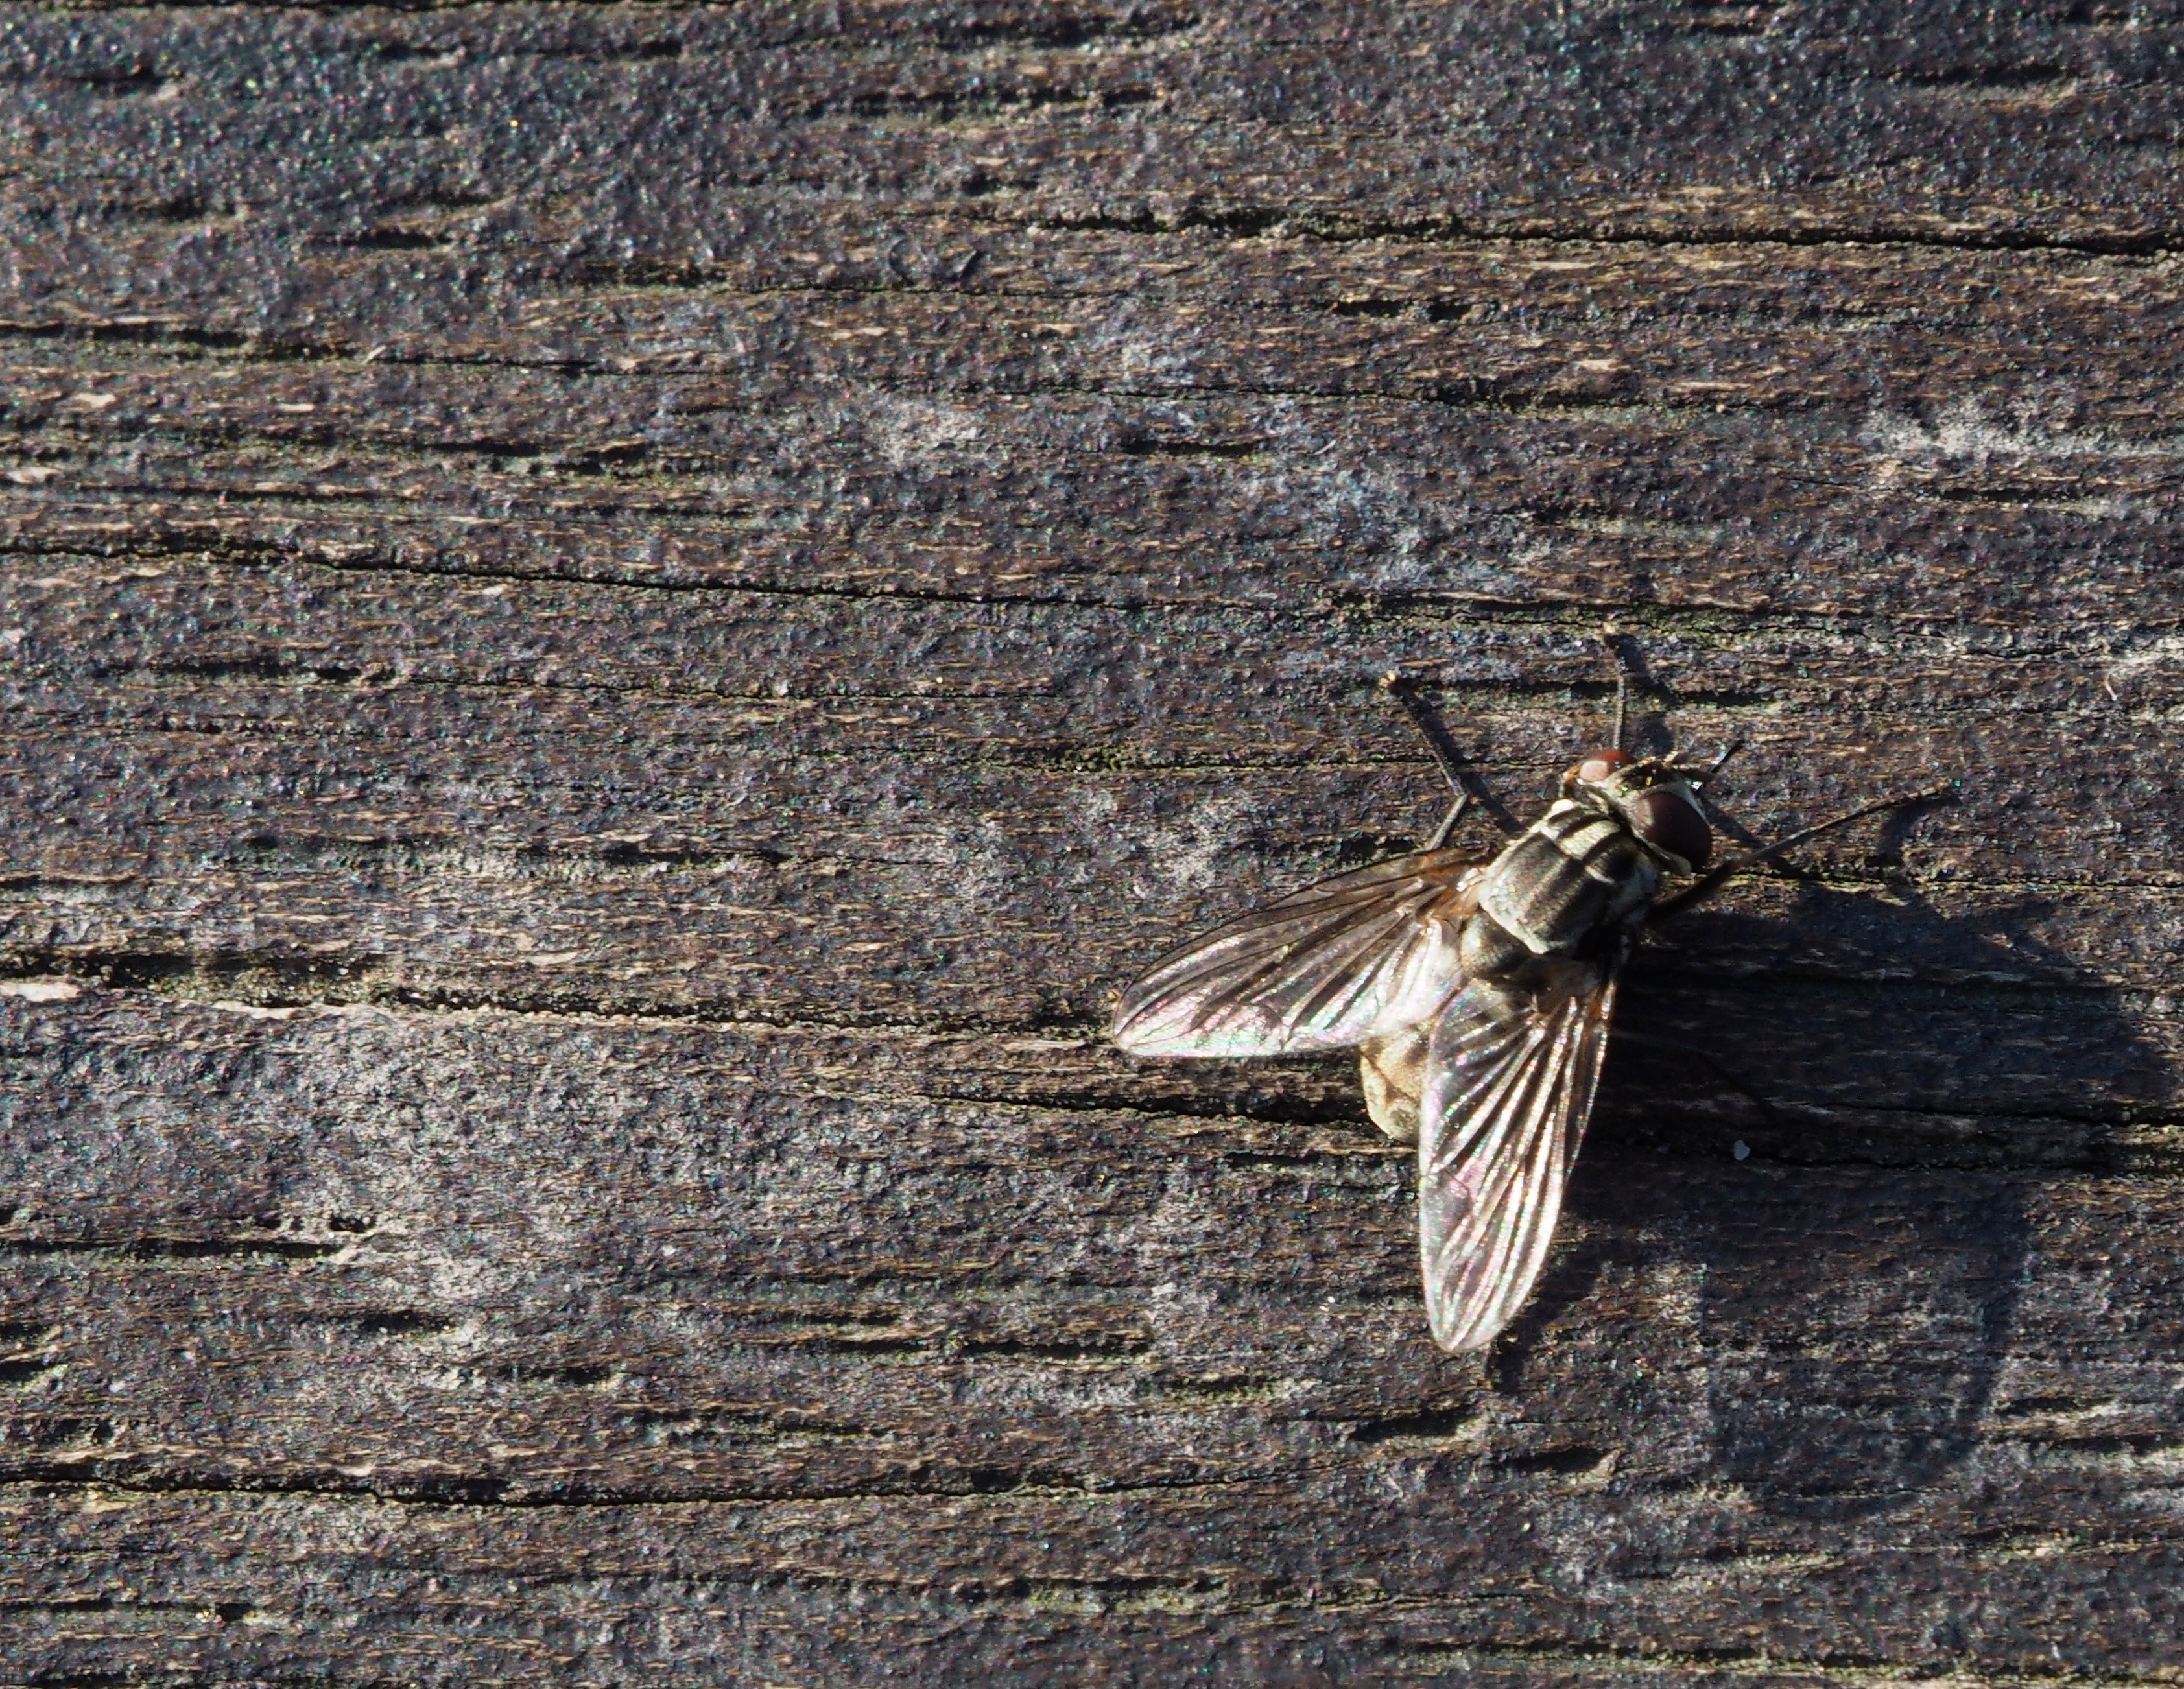
wing, wood, fly, wildlife, insect, macro, moth, fauna, invertebrate, public record